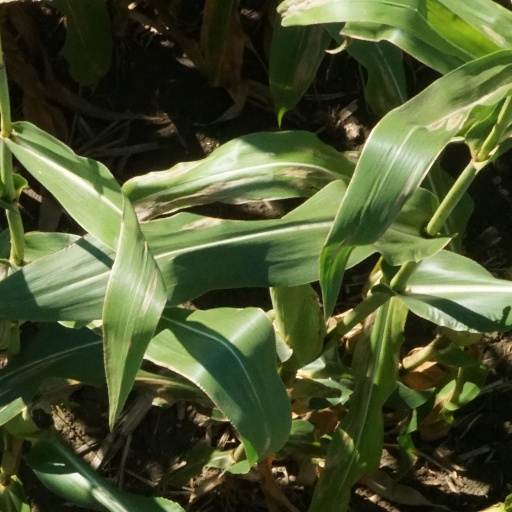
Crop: maize; corn